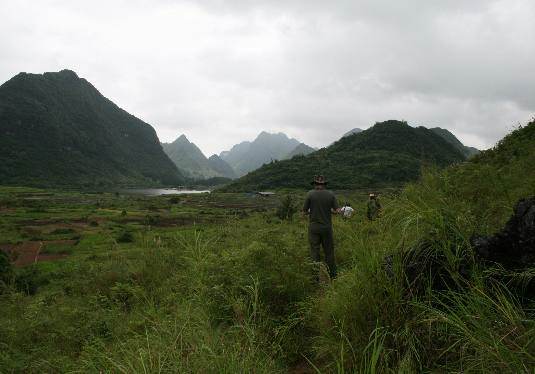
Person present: Yes